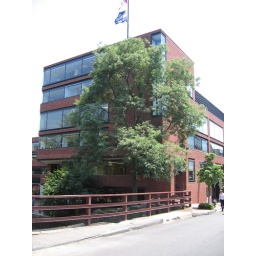
Foundry building and neighborhood near the RTCRM office in Washington DC